Rubber duck debugging

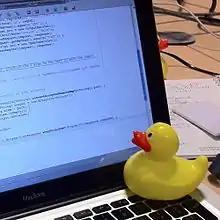
A rubber duck in use by a developer to aid debugging

In software engineering, rubber duck debugging (or rubberducking) is a method of debugging code by articulating a problem in spoken or written natural language. The name is a reference to a story in the book "The Pragmatic Programmer" in which a programmer would carry around a rubber duck and debug their code by forcing themselves to explain it, line by line, to the duck. Many other terms exist for this technique, often involving different (usually) inanimate objects, or pets such as a dog or a cat. Teddy bears are also widely used.